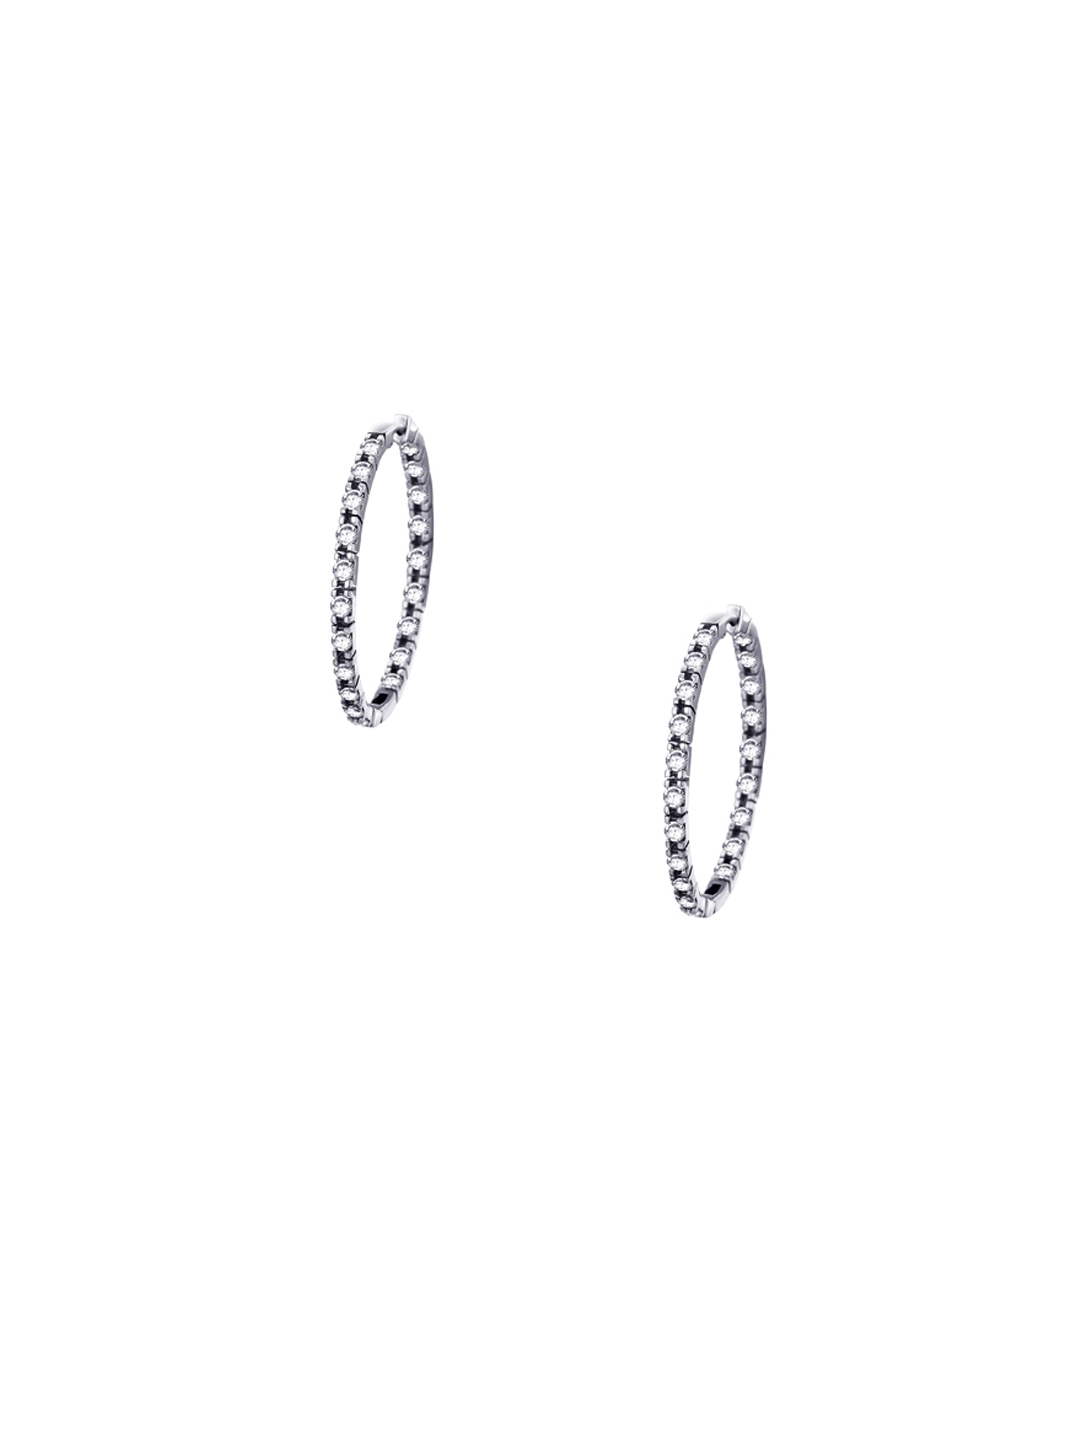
Lucera Women Silver Earrings
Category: Accessories / Jewellery / Earrings
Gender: Women
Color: Silver
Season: Summer 2015
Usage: Casual